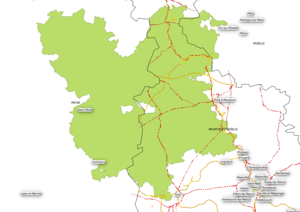
Le tourisme en Meurthe-et-Moselle fait partie d'une des principales activités économiques du département et se décline en plusieurs genres.